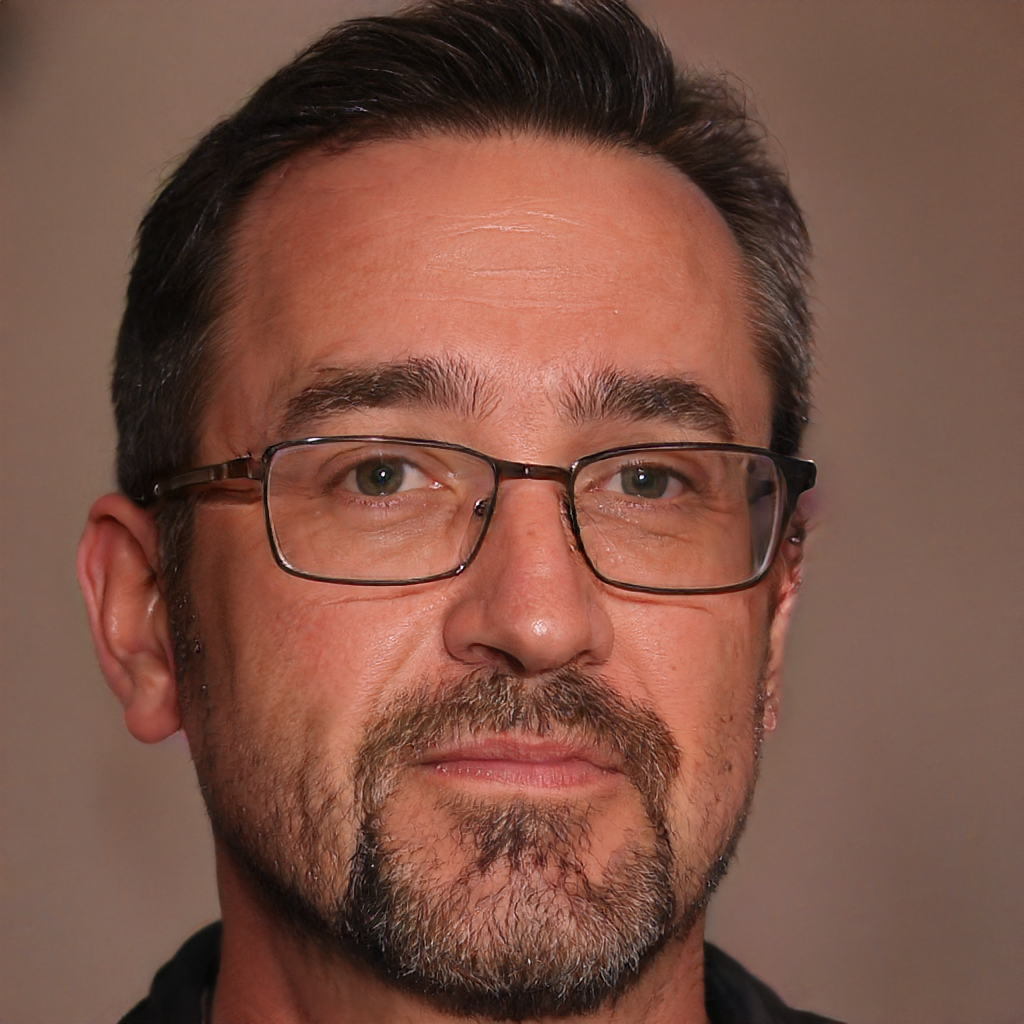
Gender: Male